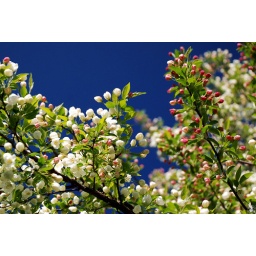
The pink and white look great against the blue sky